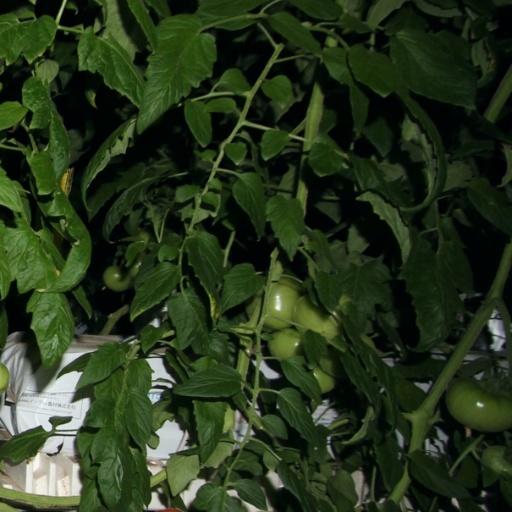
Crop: tomato